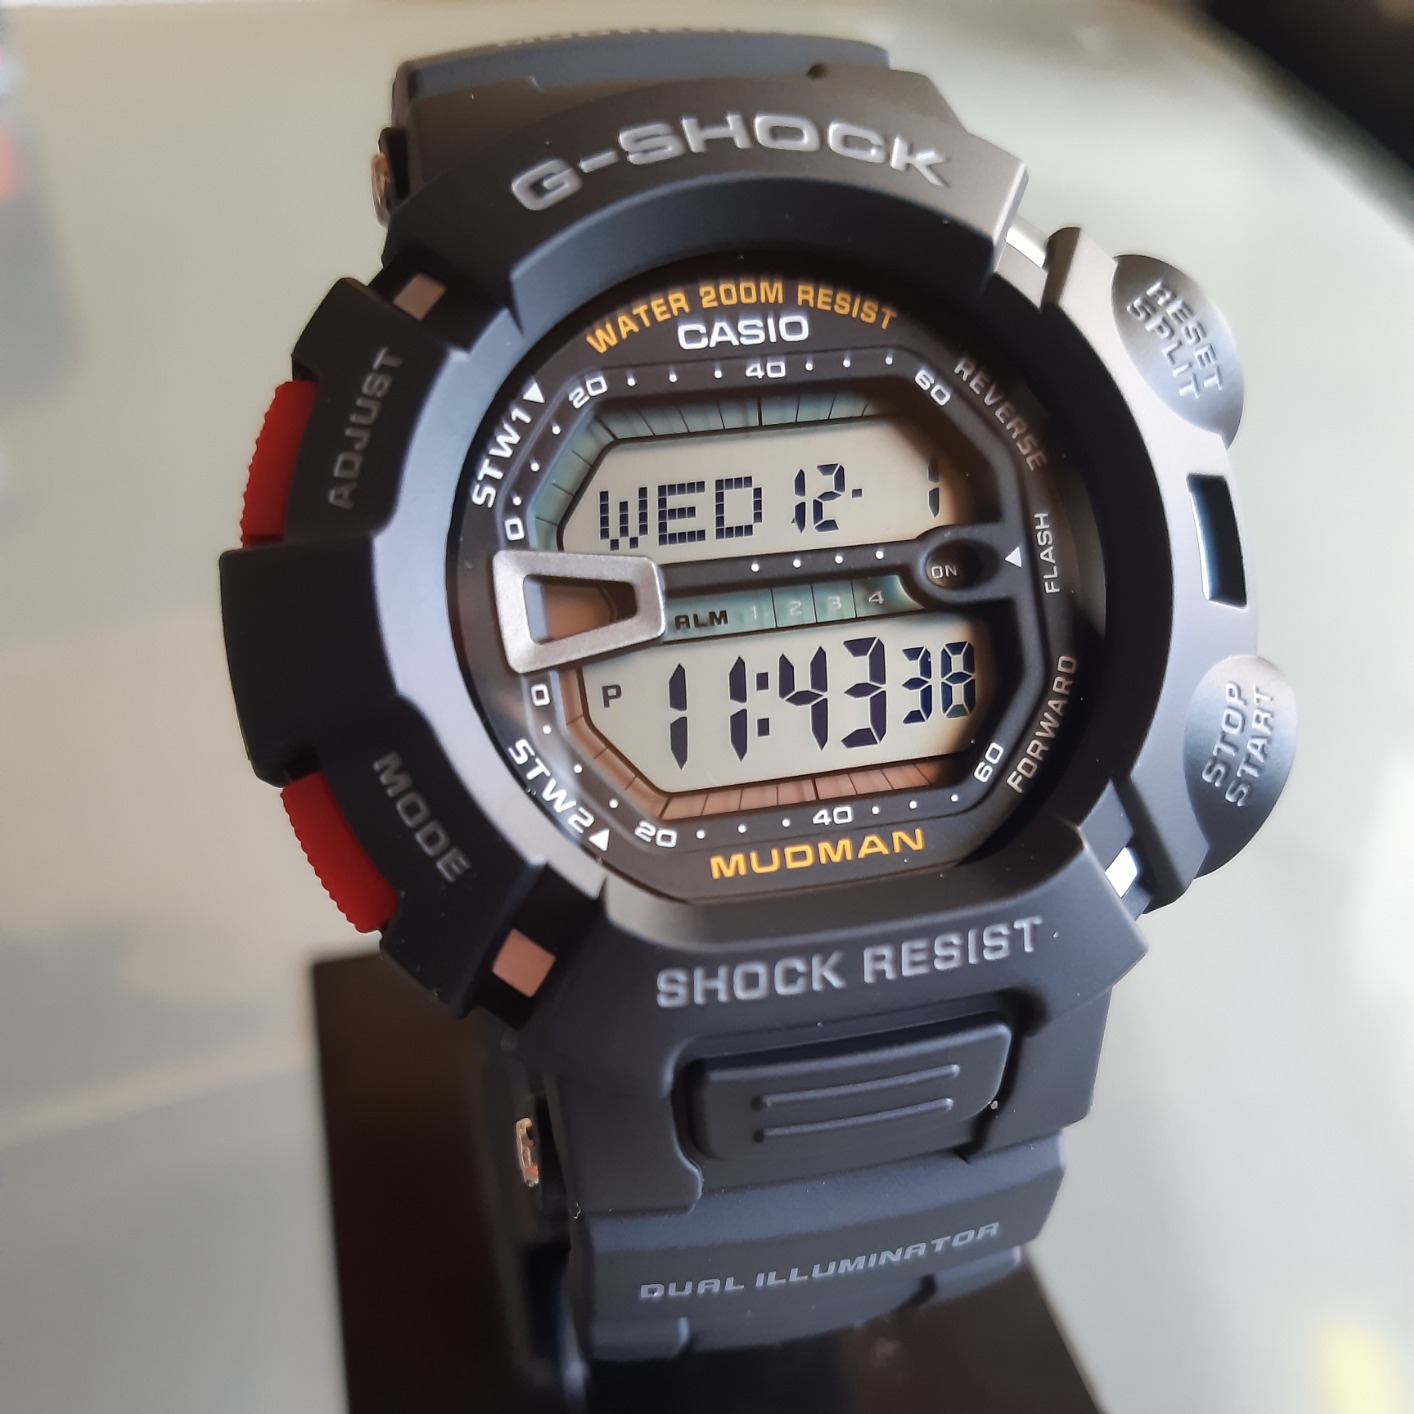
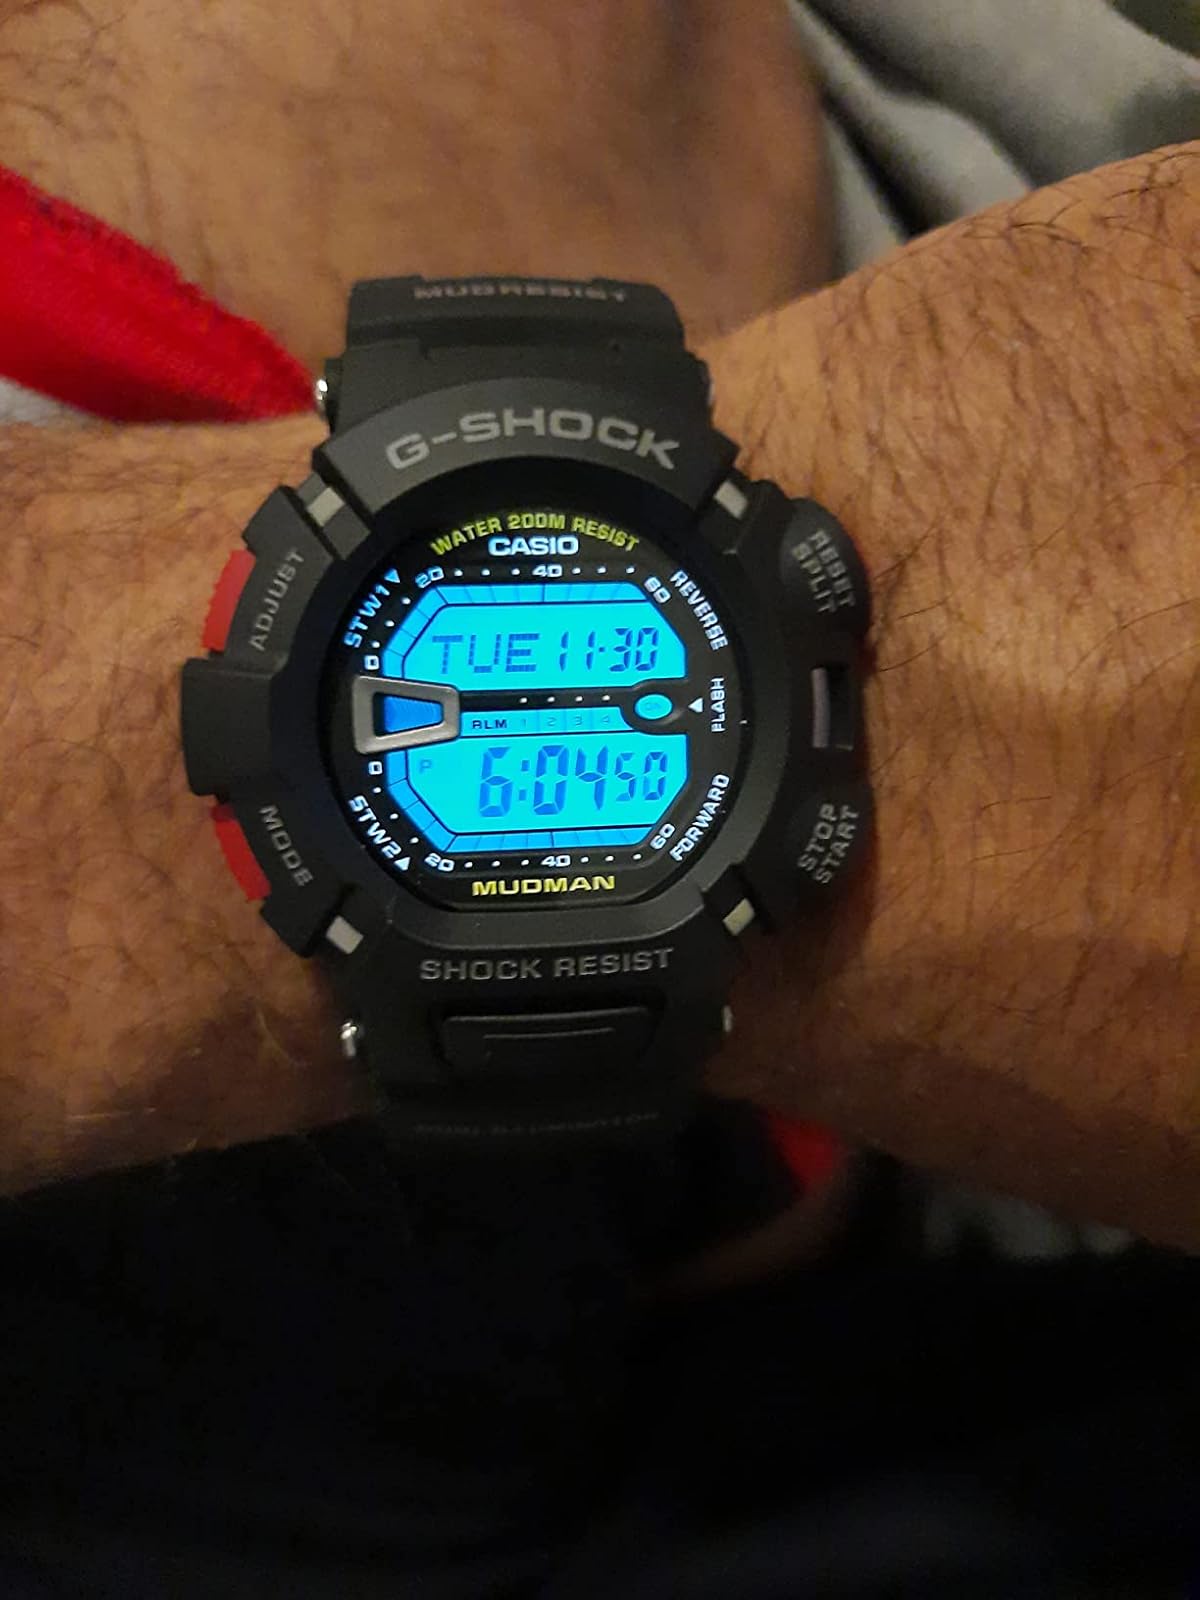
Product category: accessories_watch
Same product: yes